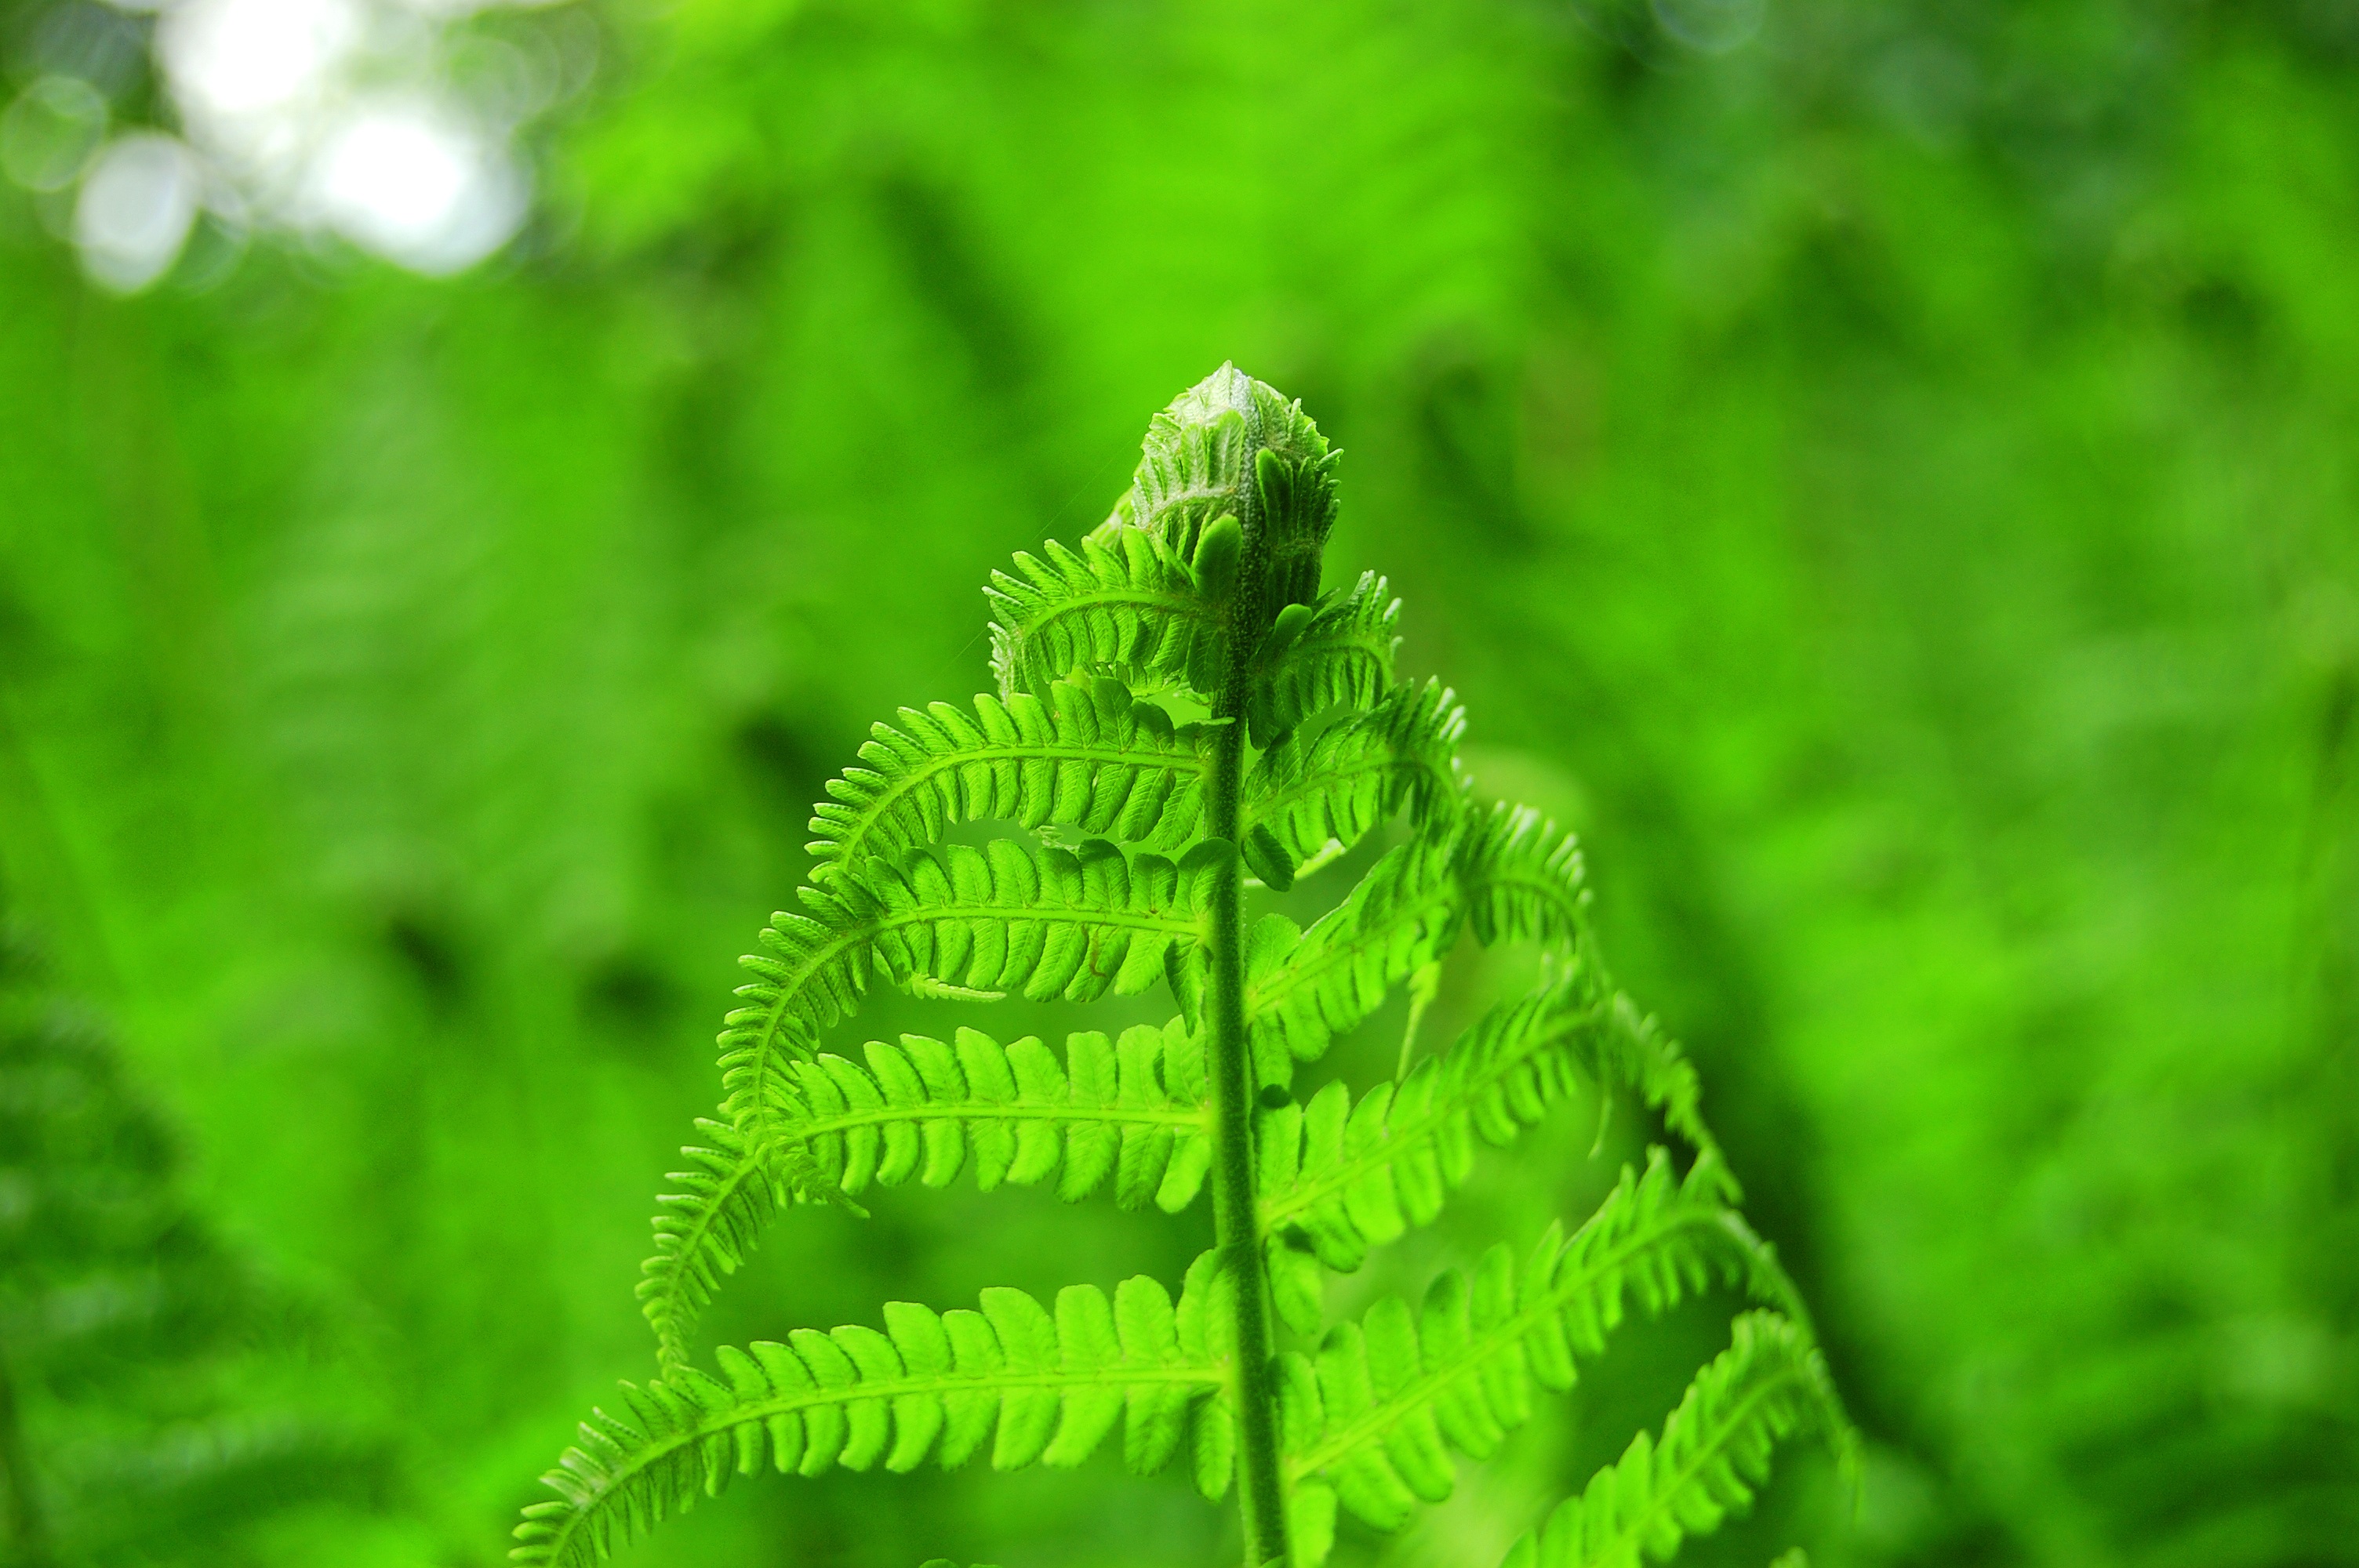
forest, grass, plant, leaf, flower, wild, spring, green, tropical, color, natural, botany, flora, botanical, fauna, fern, close up, rainforest, habitat, organic, macro photography, land plant, ferns and horsetails, vascular plant, ostrich fern